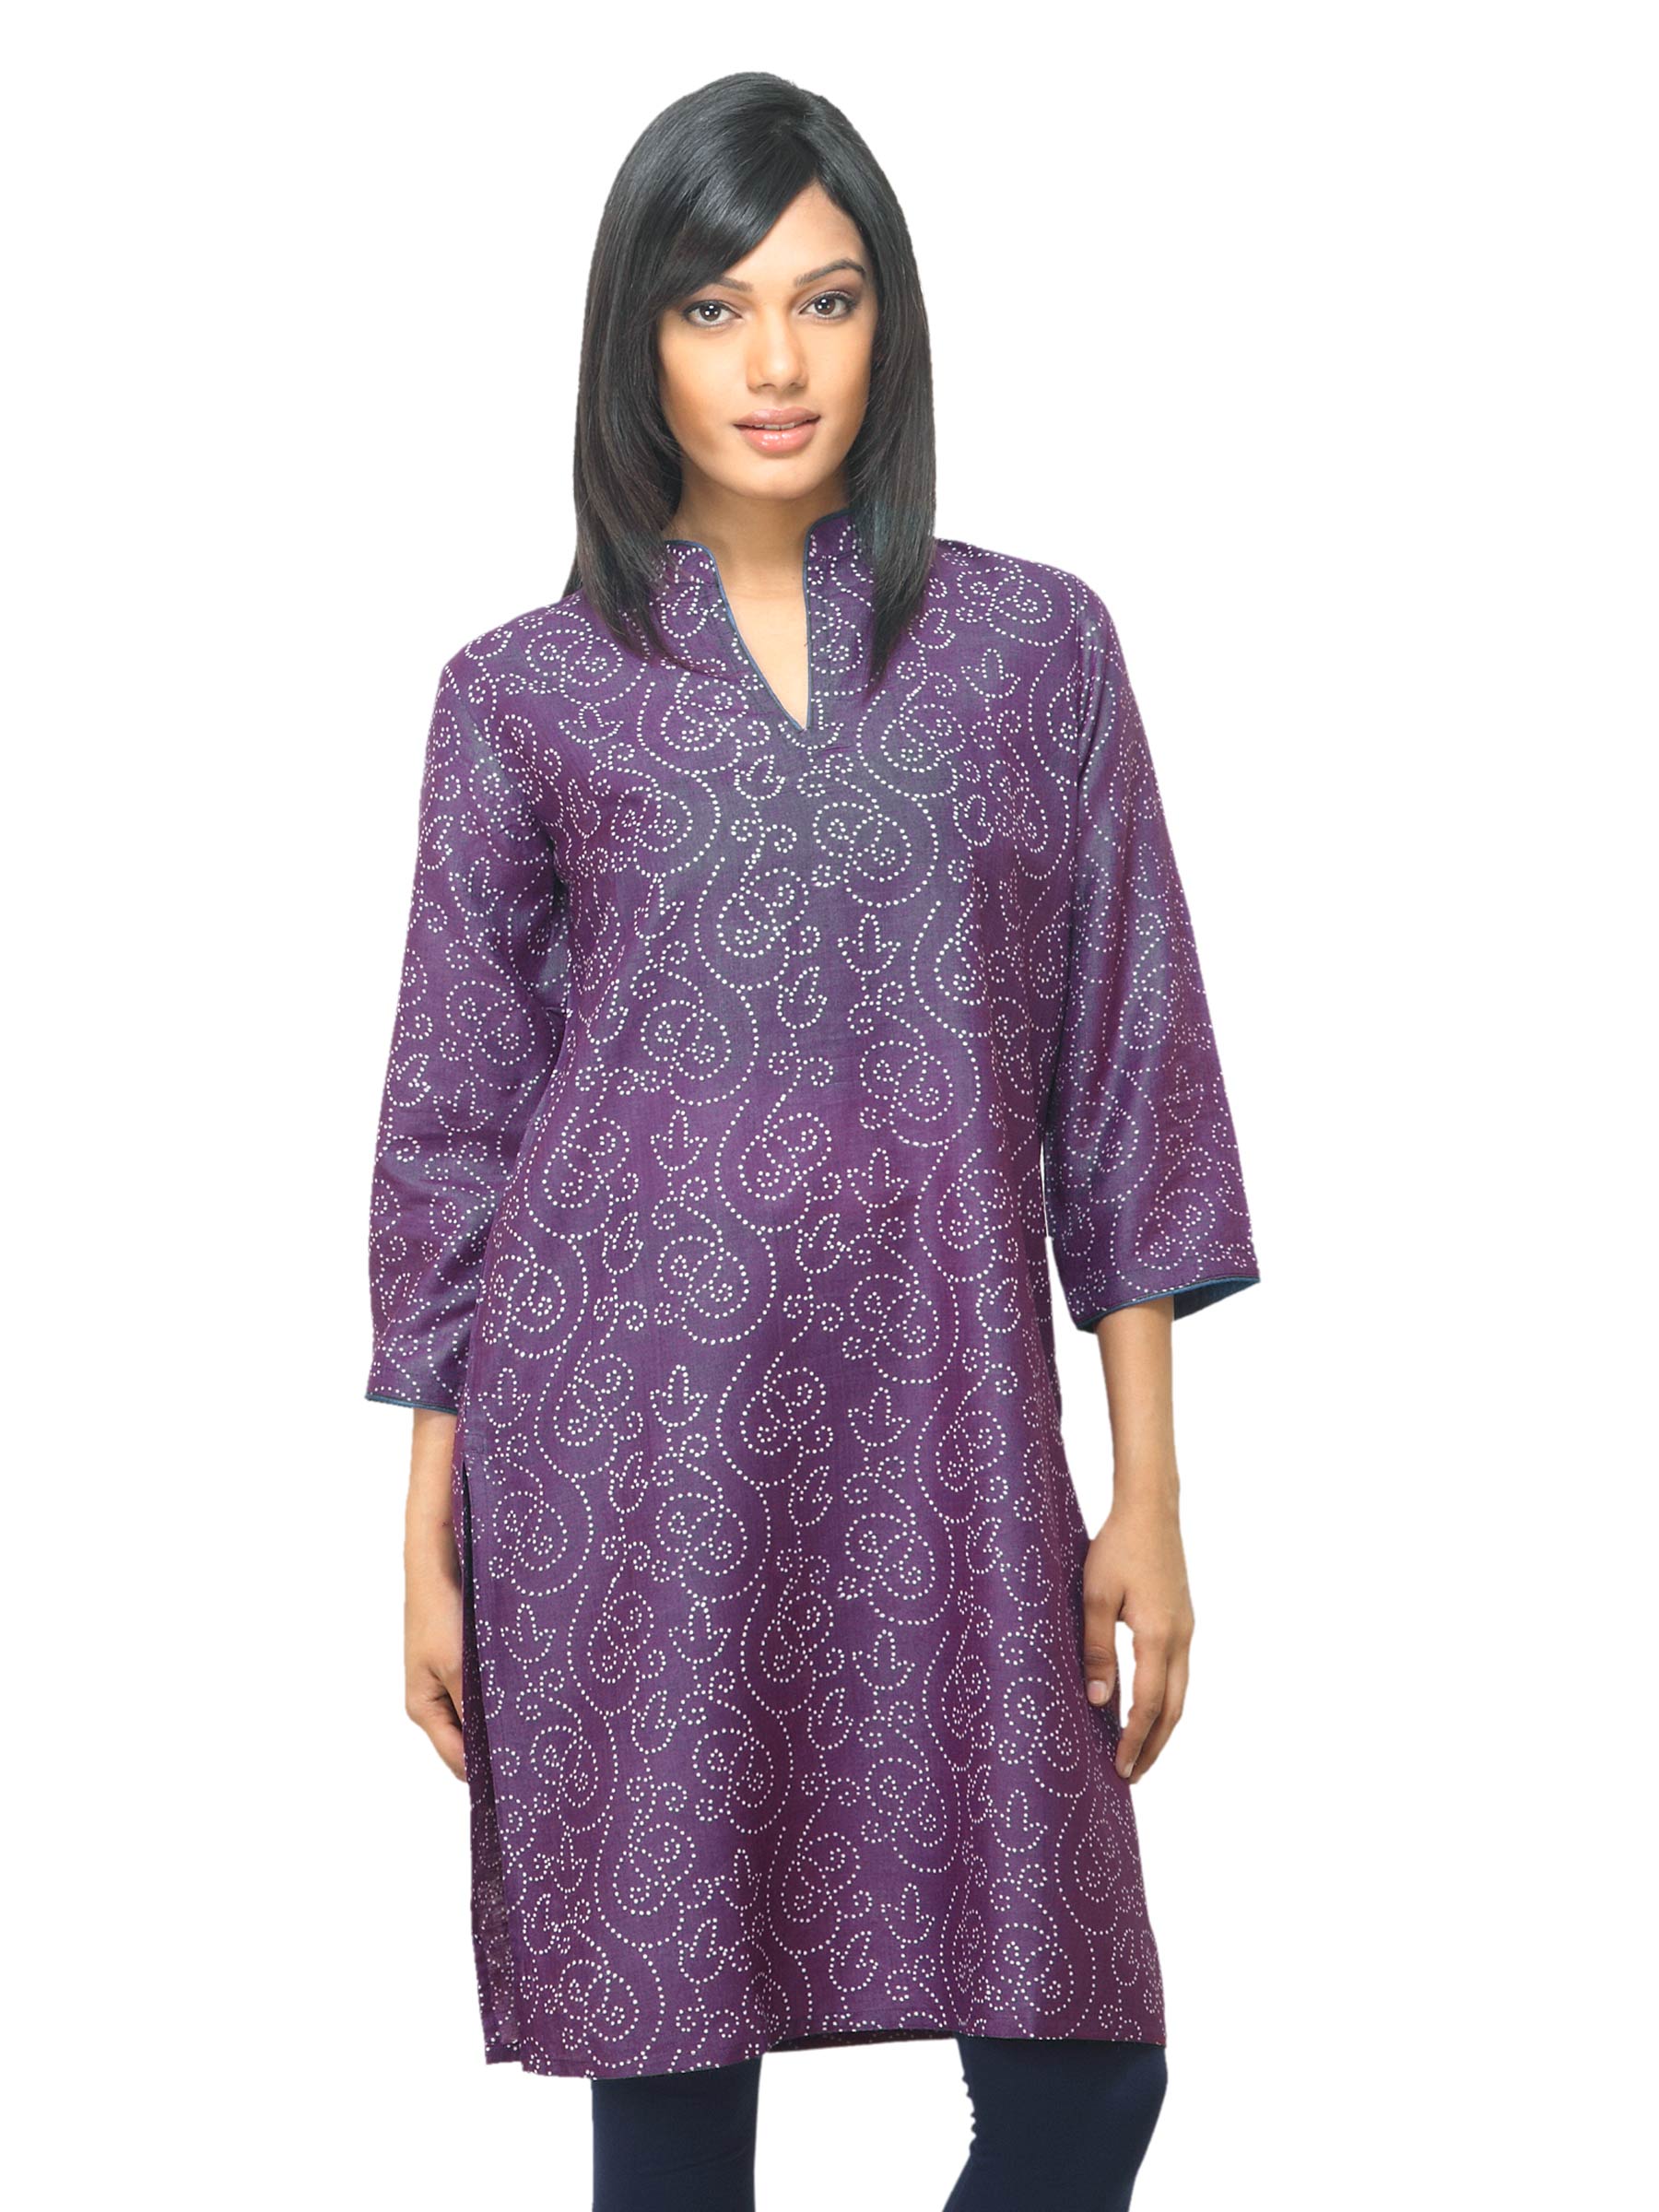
Fabindia Women Purple Printed Silk Kurta
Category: Apparel / Topwear / Kurtas
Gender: Women
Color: Purple
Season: Summer 2012
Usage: Ethnic